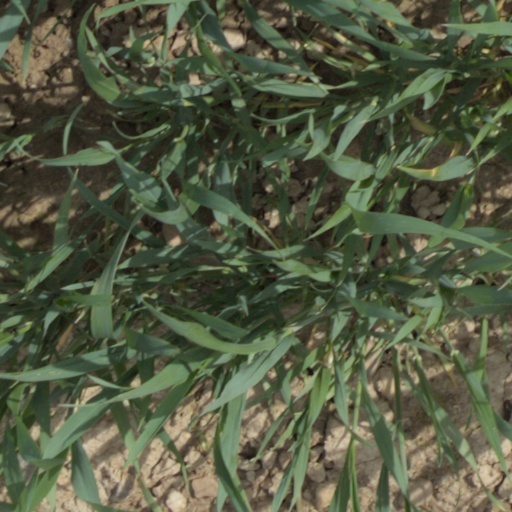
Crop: wheat